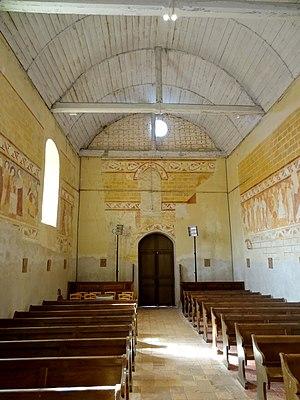
Intérieur de l'église - voir titre.
L'église Saint-Remi est une église catholique paroissiale située à Ponchon, dans le département de l'Oise, en France. Sa nef unique, non articulée, et recouverte d'un lambris en forme de voûte en berceau, remonte au XIᵉ siècle. Ponchon est en effet l'une des paroisses primitives du diocèse de Beauvais. En tant que paroisse matrice de quatre villages voisins, elle bénéficie de certains privilèges sous l'Ancien Régime. Son sanctuaire roman est ainsi remplacé par un chœur gothique de dimensions plus généreuses à partir de la fin du XIIᵉ siècle. Son architecture est d'une sobre élégance. Apparemment, le chantier traîne en longueur, et le voûtement d'ogives du vaisseau central n'est achevé que vers 1230 environ. Sa chapelle latérale également commencée pendant le dernier quart du XIIᵉ siècle est déjà presque entièrement reconstruite dans ce contexte, car il fallut porter le nombre de travées de trois à deux, conformément au nombre de voûtes du vaisseau central. Le voûtement de la chapelle n'est jamais exécuté, mais on la dote cependant de deux nouvelles fenêtres, à la seconde moitié du XIIIᵉ siècle et au début du XIVᵉ siècle.